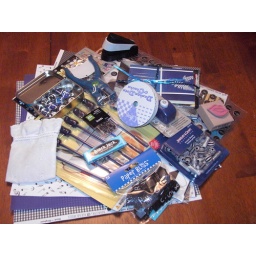
Somebody's little black, white & blue all over package!